Seki Takakazu

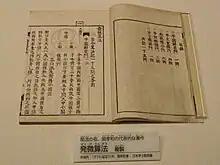
Replica of "Hatsubi Sanpō" exhibited in the National Museum of Nature and Science, Tokyo, Japan.

In 1671, , a pupil of in Osaka, published "Kokon Sanpō Ki" (古今算法記), in which he gave the first comprehensive account of Chinese algebra in Japan. He successfully applied it to problems suggested by his contemporaries. Before him, these problems were solved using arithmetical methods. In the end of the book, he challenged other mathematicians with 15 new problems, which require multi-variable algebraic equations.